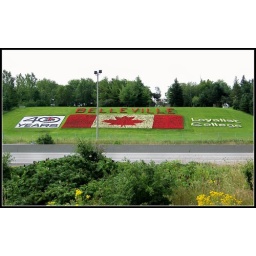
Canadian flag design in a flower bed